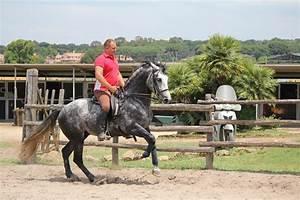
horse